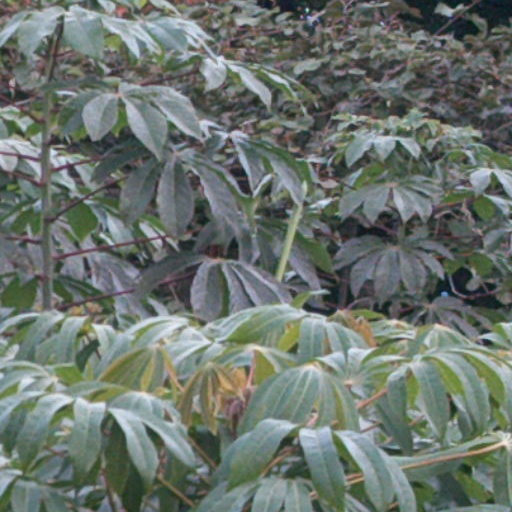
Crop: cassava